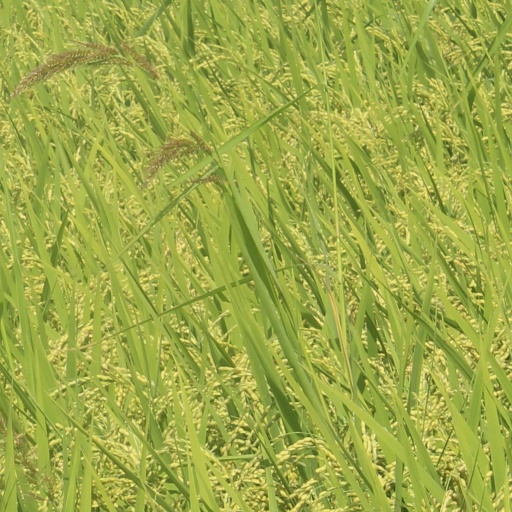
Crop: rice